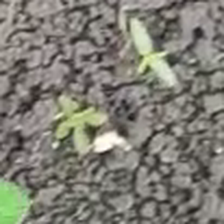
Weed species: Lamber_Quarter_plant(Chenopodium )